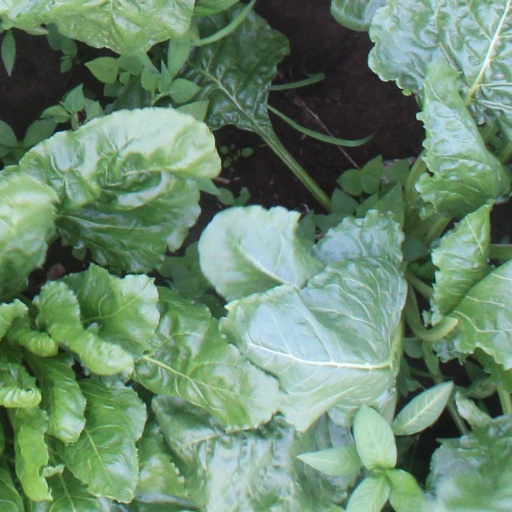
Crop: sugar beet